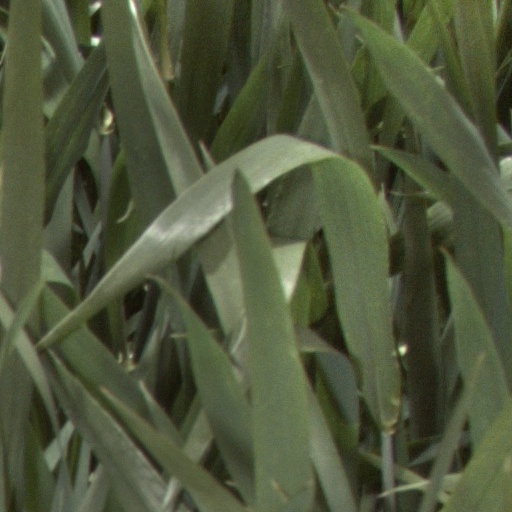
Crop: wheat